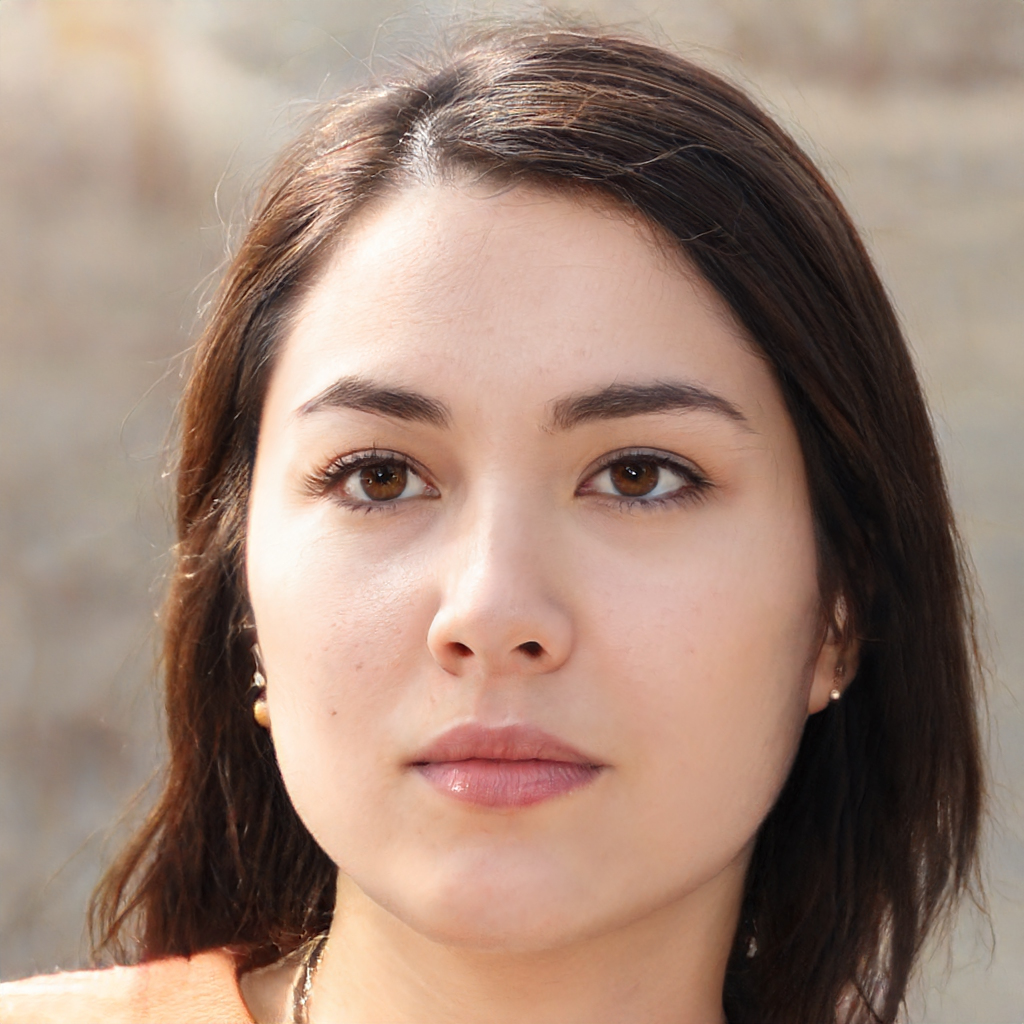
Gender: Female